Gabriel Boughton

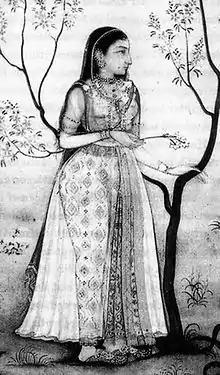
Jahanara Begum, 1635

In either 1636, 1643, 1644, or 1645, Jahanara Begum, the favourite daughter of Mughal Emperor Shah Jahan, was severely burnt when her clothing caught fire in an accident during a dance performance. Local healers had failed to cure her, and, at the advice of vizier Assad Khan, the Emperor requested an English surgeon. The council of Surat recommended Boughton, the surgeon of the EIC ship the "Hopewell", as best-qualified for attending to the Princess and sent him to the Deccan, where the emperor had his camp. Boughton was successful in healing her and, in return, was asked to name his reward. His request was for the EIC to be granted the privilege and licence of founding factories in Bengal and of trading there freely, without the requirement to pay duty.